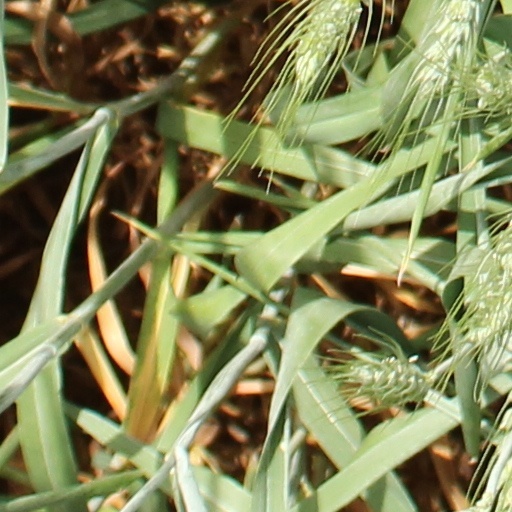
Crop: wheat